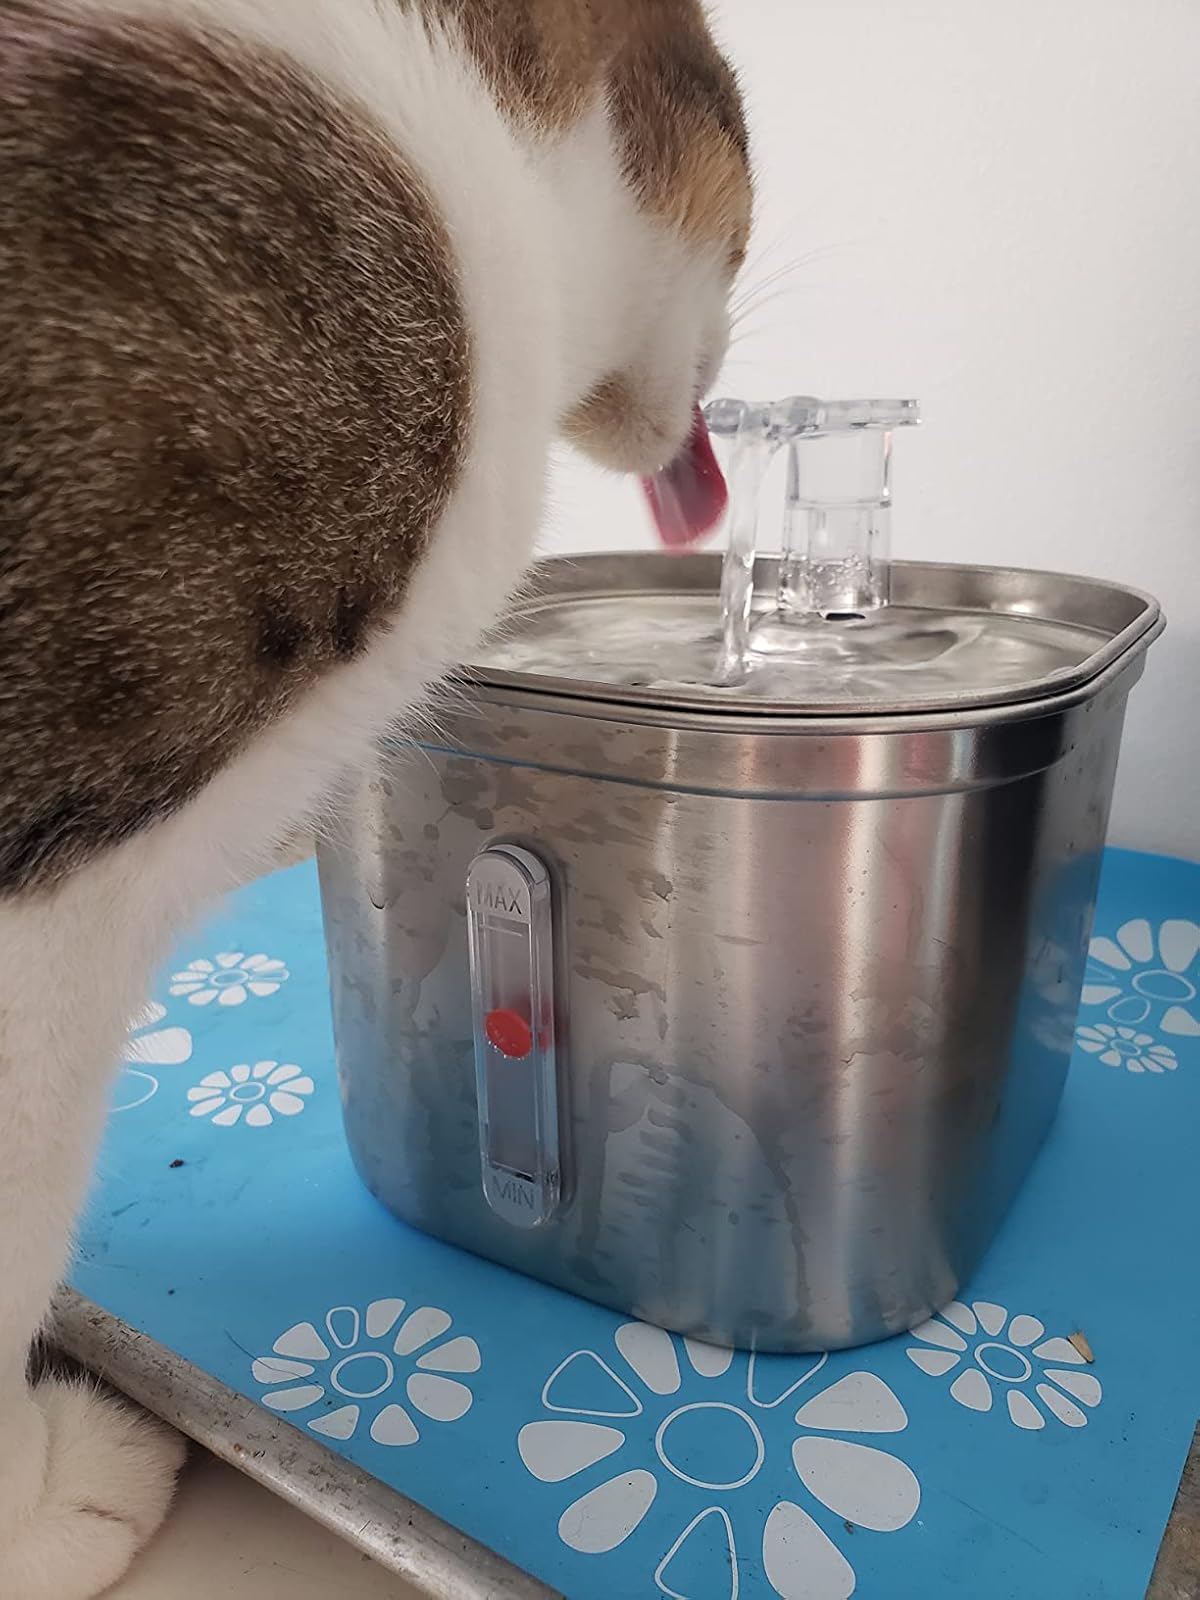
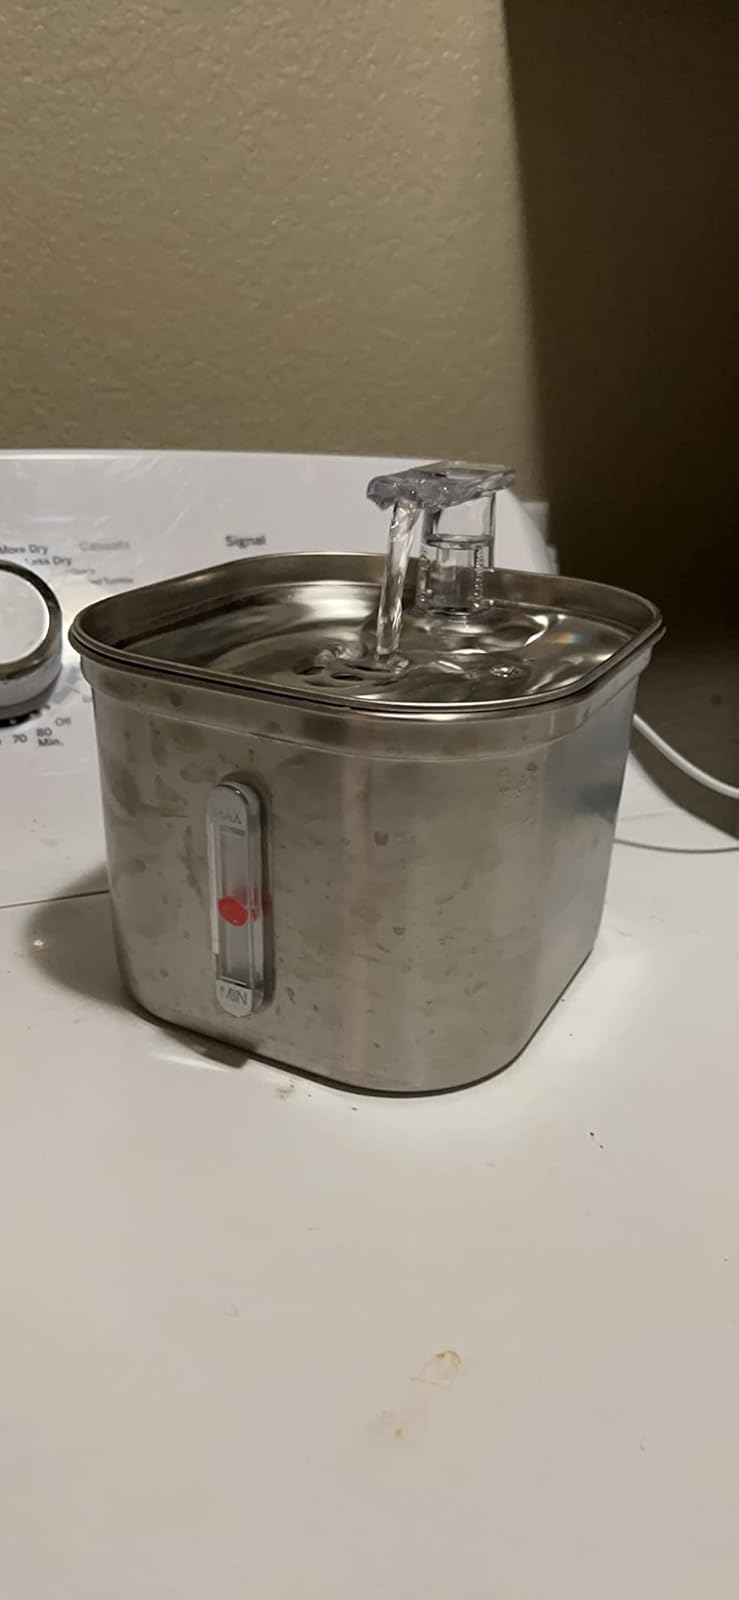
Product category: items_bowl
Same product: yes